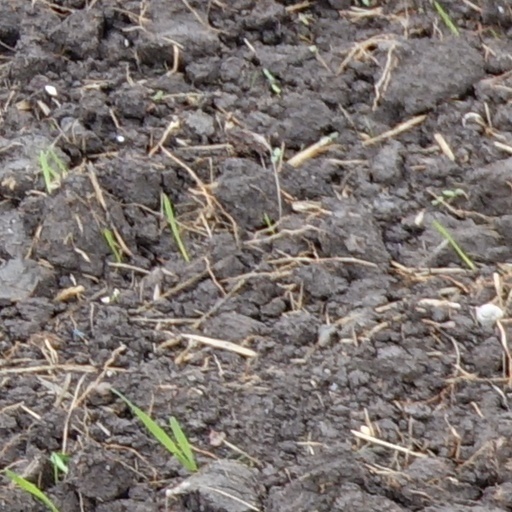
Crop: wheat